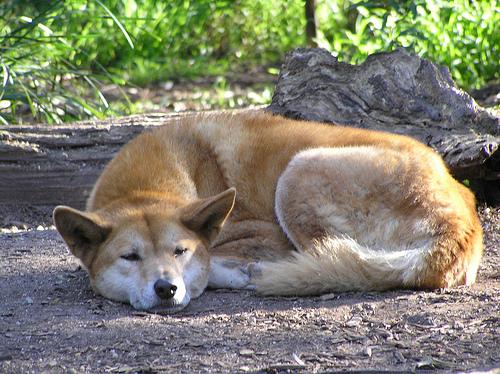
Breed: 217-n000079-dingo